Frédéric Bazille

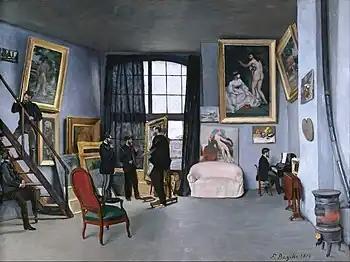
"Studio in Rue de La Condamine," 1870, Musée d'Orsay, Paris. Among Bazille's friends portrayed are Pierre-Auguste Renoir sitting, and Édouard Manet next to Bazille, who portrays himself painting.

Frédéric Bazille was born in Montpellier, Hérault, Languedoc-Roussillon, France, into a wealthy wine merchant Protestant family. Bazille grew up in the Le Domaine de Méric, a wine-producing estate in Castelnau-le-Lez, near Montpellier, owned by his family. He became interested in painting after seeing some works of Eugène Delacroix. His family agreed to let him study painting, but only if he also studied medicine.